California State Route 35

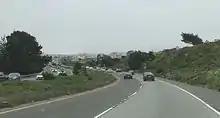
SR 35 briefly becomes a divided highway west of Daly City.

The highway begins at the junction of Summit Road and State Route 17, at Patchen Pass. While SR 17 traverses the pass outright, SR 35 primarily is on the ridgeline. The portion of SR 35 from SR 17 to Bear Creek Road is called Summit Road. The highway then merges with Bear Creek Road for a few miles before becoming Skyline Boulevard. It bears the name Skyline Boulevard for a majority of its route along the ridge of the Santa Cruz Mountains to the west of Silicon Valley, passing by cities such as San Jose, Saratoga, and Palo Alto. The southern portion of the road, starting at Highway 17 and ending at Black Road, is mostly a narrow and winding country road without a double-yellow line. However, the road has been upgraded to 2 lanes beginning at Black Road, and remains in this configuration until it merges with Interstate 280 north of California State Route 92. The road reaches its highest elevation near Sanborn Skyline County Park at about 3,000 ft (914 m). The road passes through the small community of Sky Londa where it intersects State Route 84. The ridge that the road follows forms the border between Santa Cruz and Santa Clara counties. However, the boundary is so irregular that the road weaves in and out of the two counties.